Larrabee County, Iowa

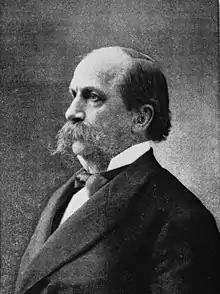
Portrait of William Larrabee, after whom the county was to be named.

On February 22, 1913, the creation of Larrabee County was proposed by James McHose, an Iowa congressman from Boone, Iowa. The name "Larrabee" would honor governor William Larrabee. However, the residents of northern Kossuth County sent a delegation to Des Moines opposing the proposal.